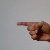
The image shows a hand gesture representing the letter 'G' in Indian Sign Language.